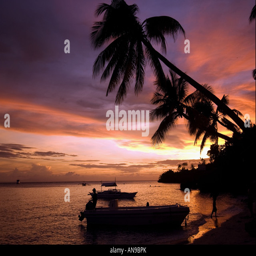
sunset on a tropical sea with boats and palm trees